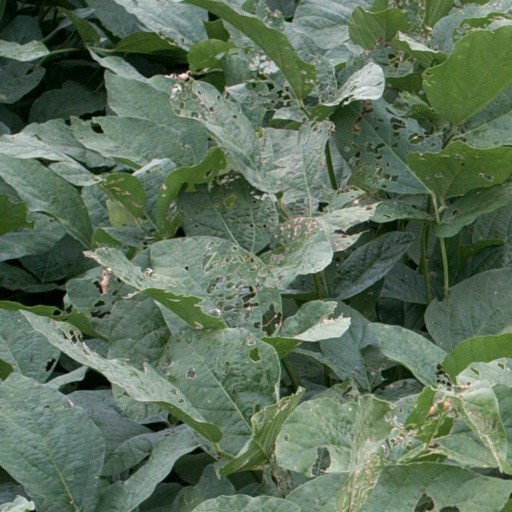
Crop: soybean